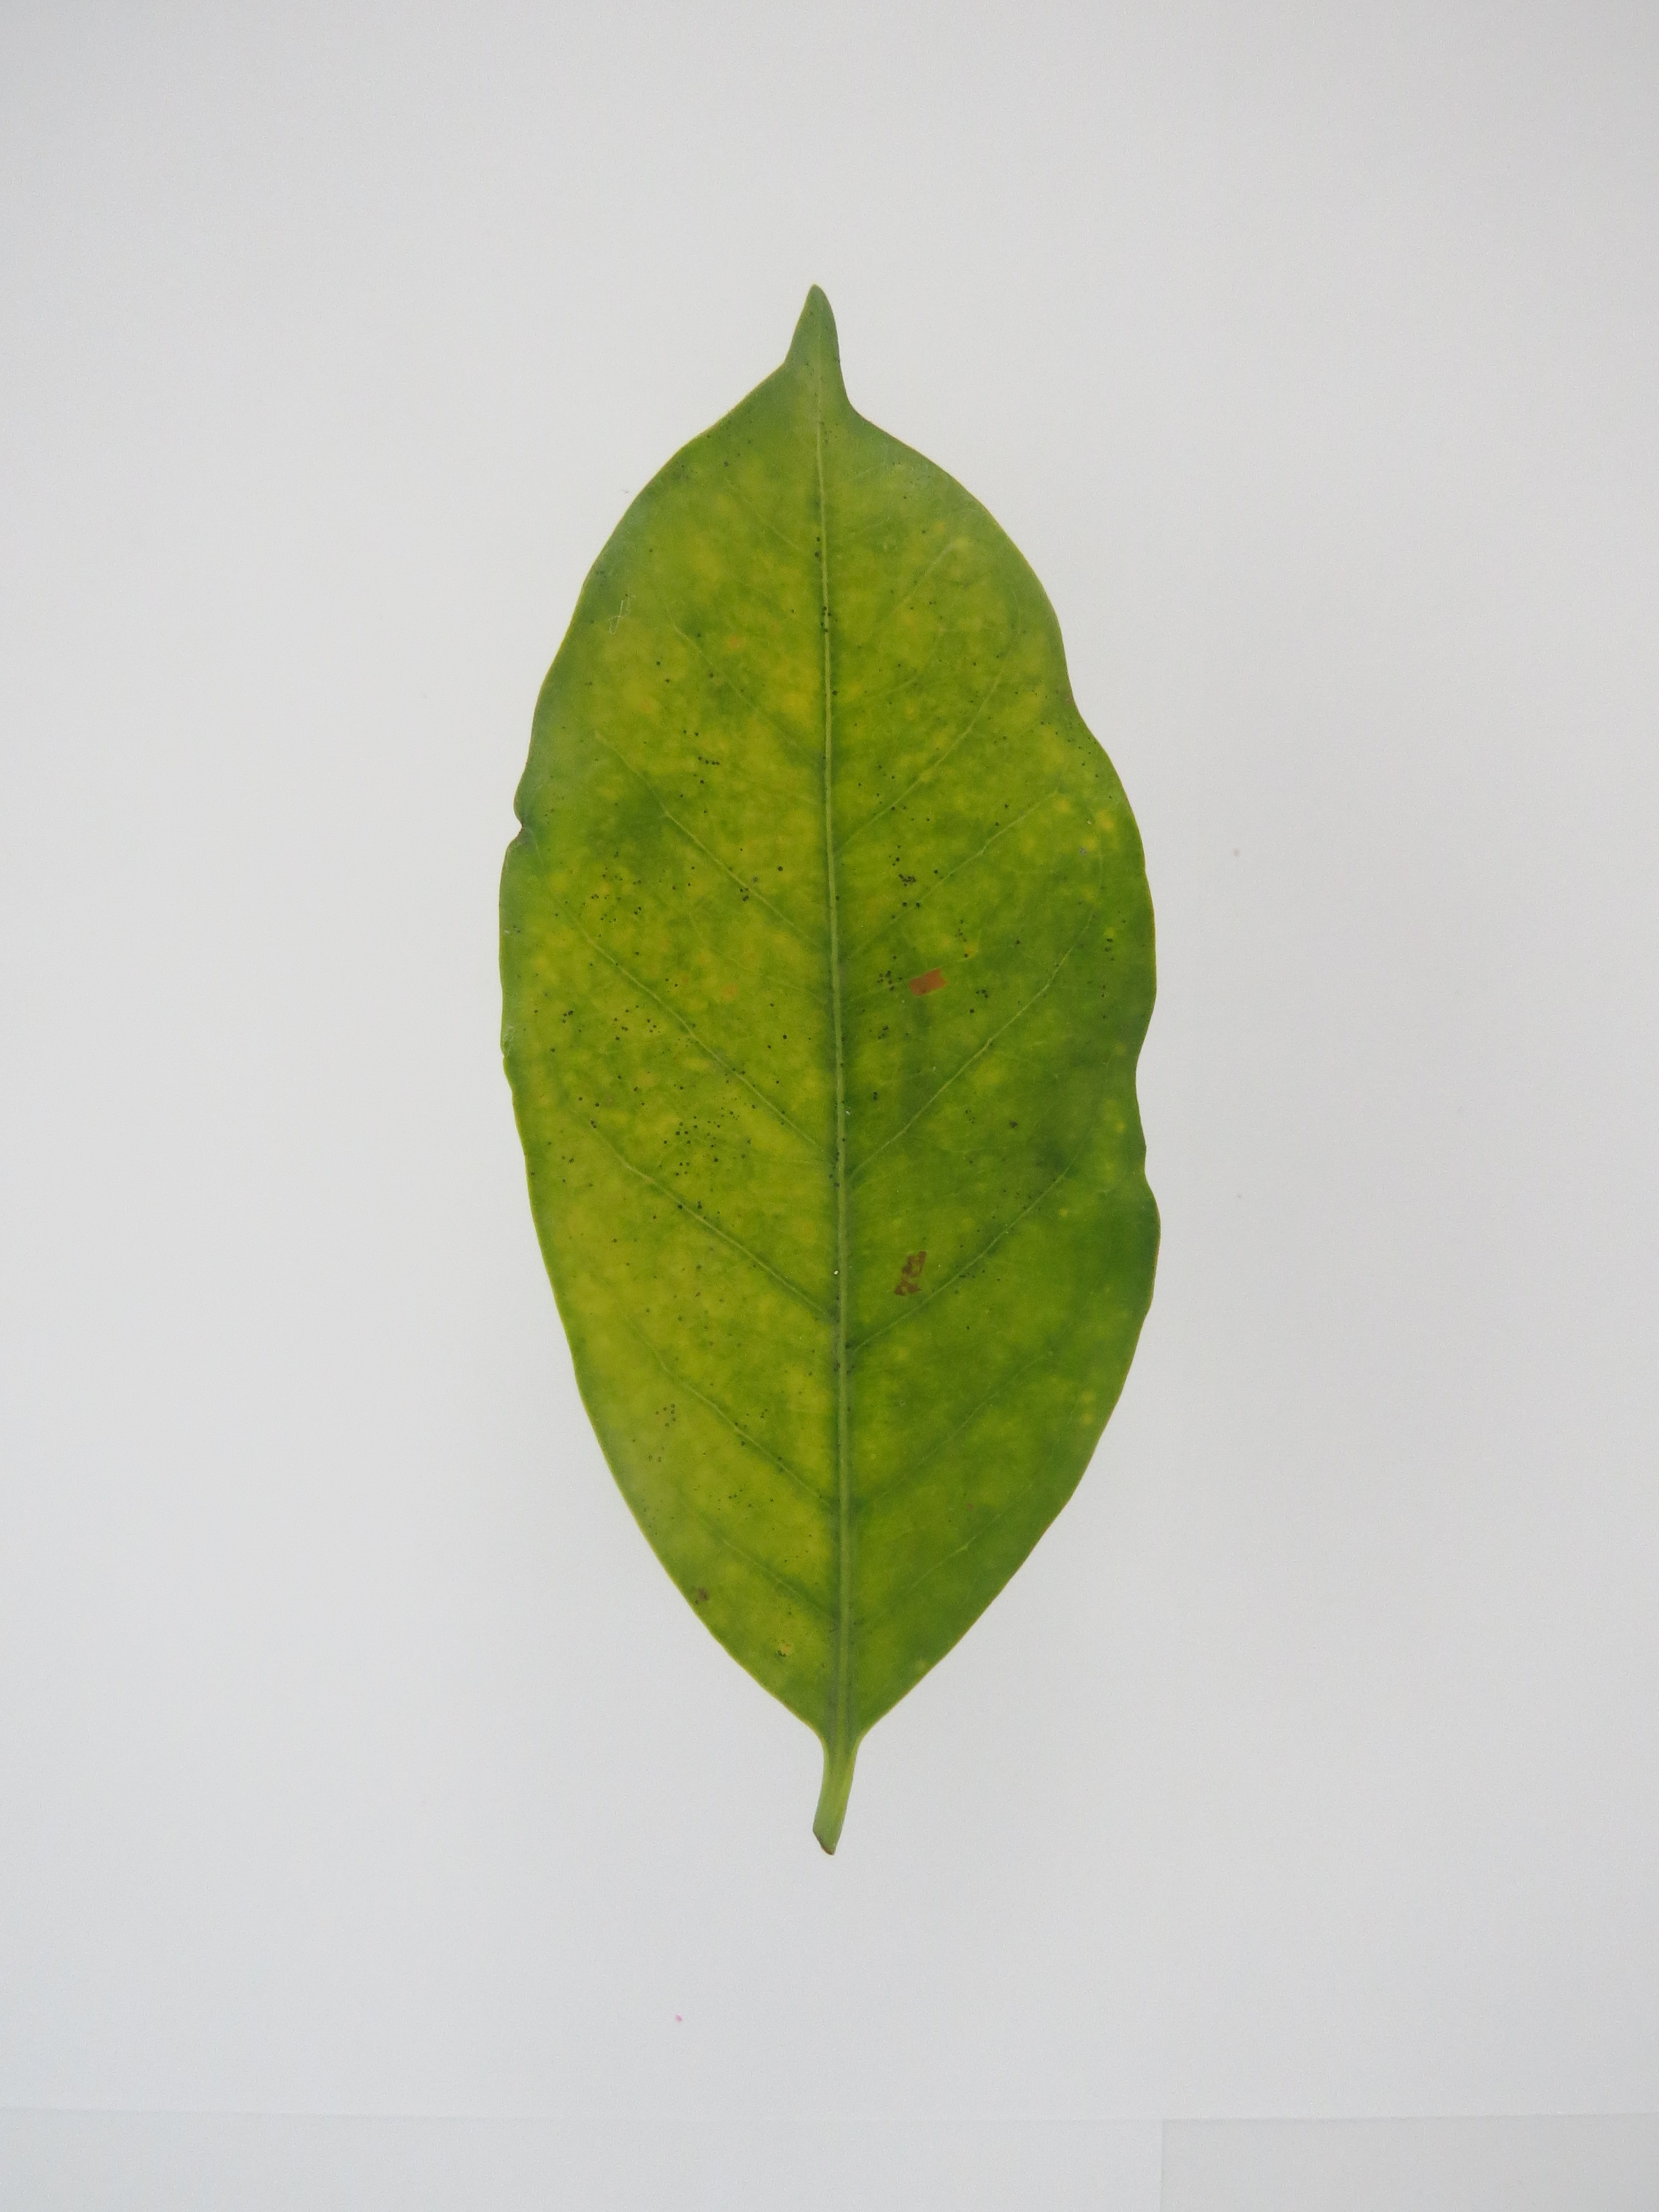
Label: nitrogen-N